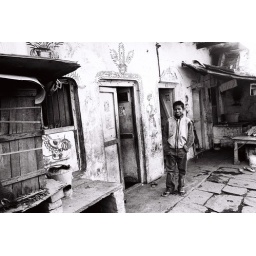
Vanarasi. young boy in front of an open door